2018–19 European windstorm season

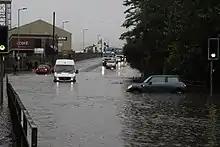
Storm Bronagh broke the record for the wettest September day ever recorded in Sheffield, resulting in the city's most serious flooding event since June 2007.

Bronagh first developed as a wave depression close to the southeast coast of Ireland. The storm was named on 20 September, and was expected to develop further over the British Isles. Yellow weather warnings were issued with the "possibility" that further upgrades to Amber warnings may be needed depending on how Bronagh developed over the UK. However, Bronagh did not develop over the Isles, and instead strengthened over the North Sea. Thus, no Amber alert for Bronagh was issued by the UK Met Office.